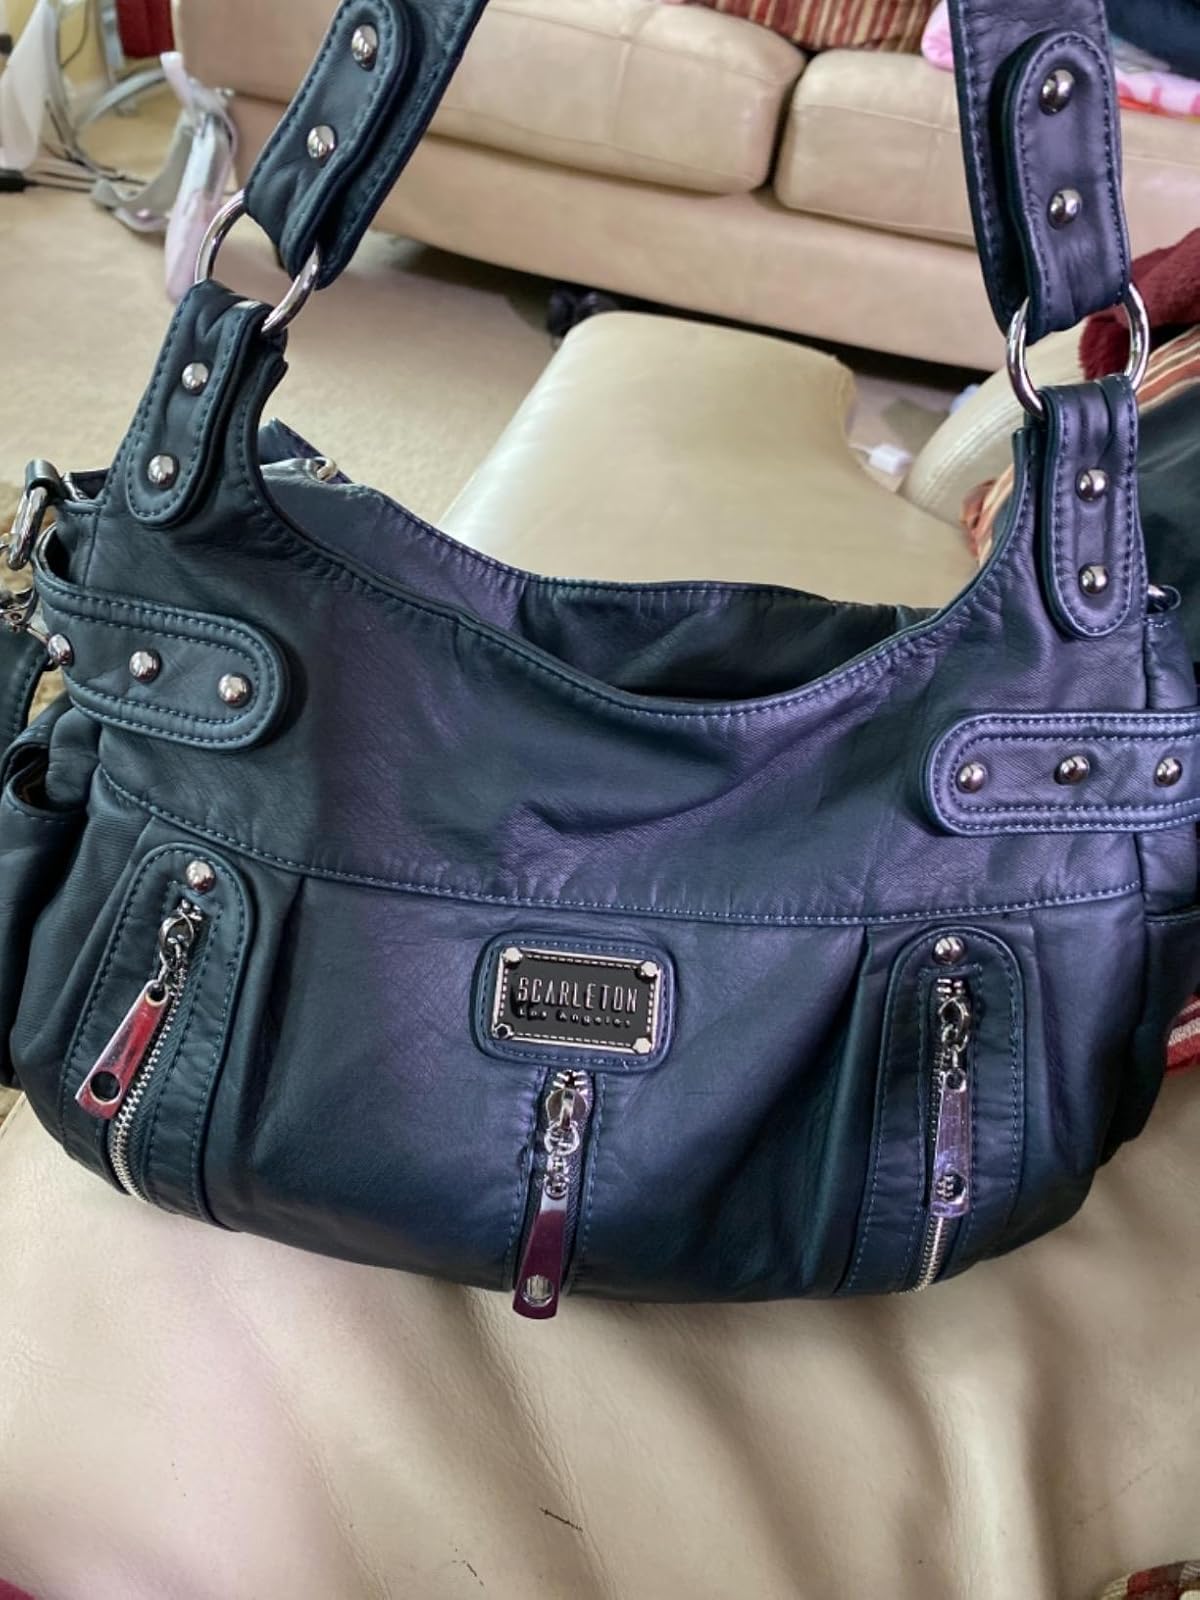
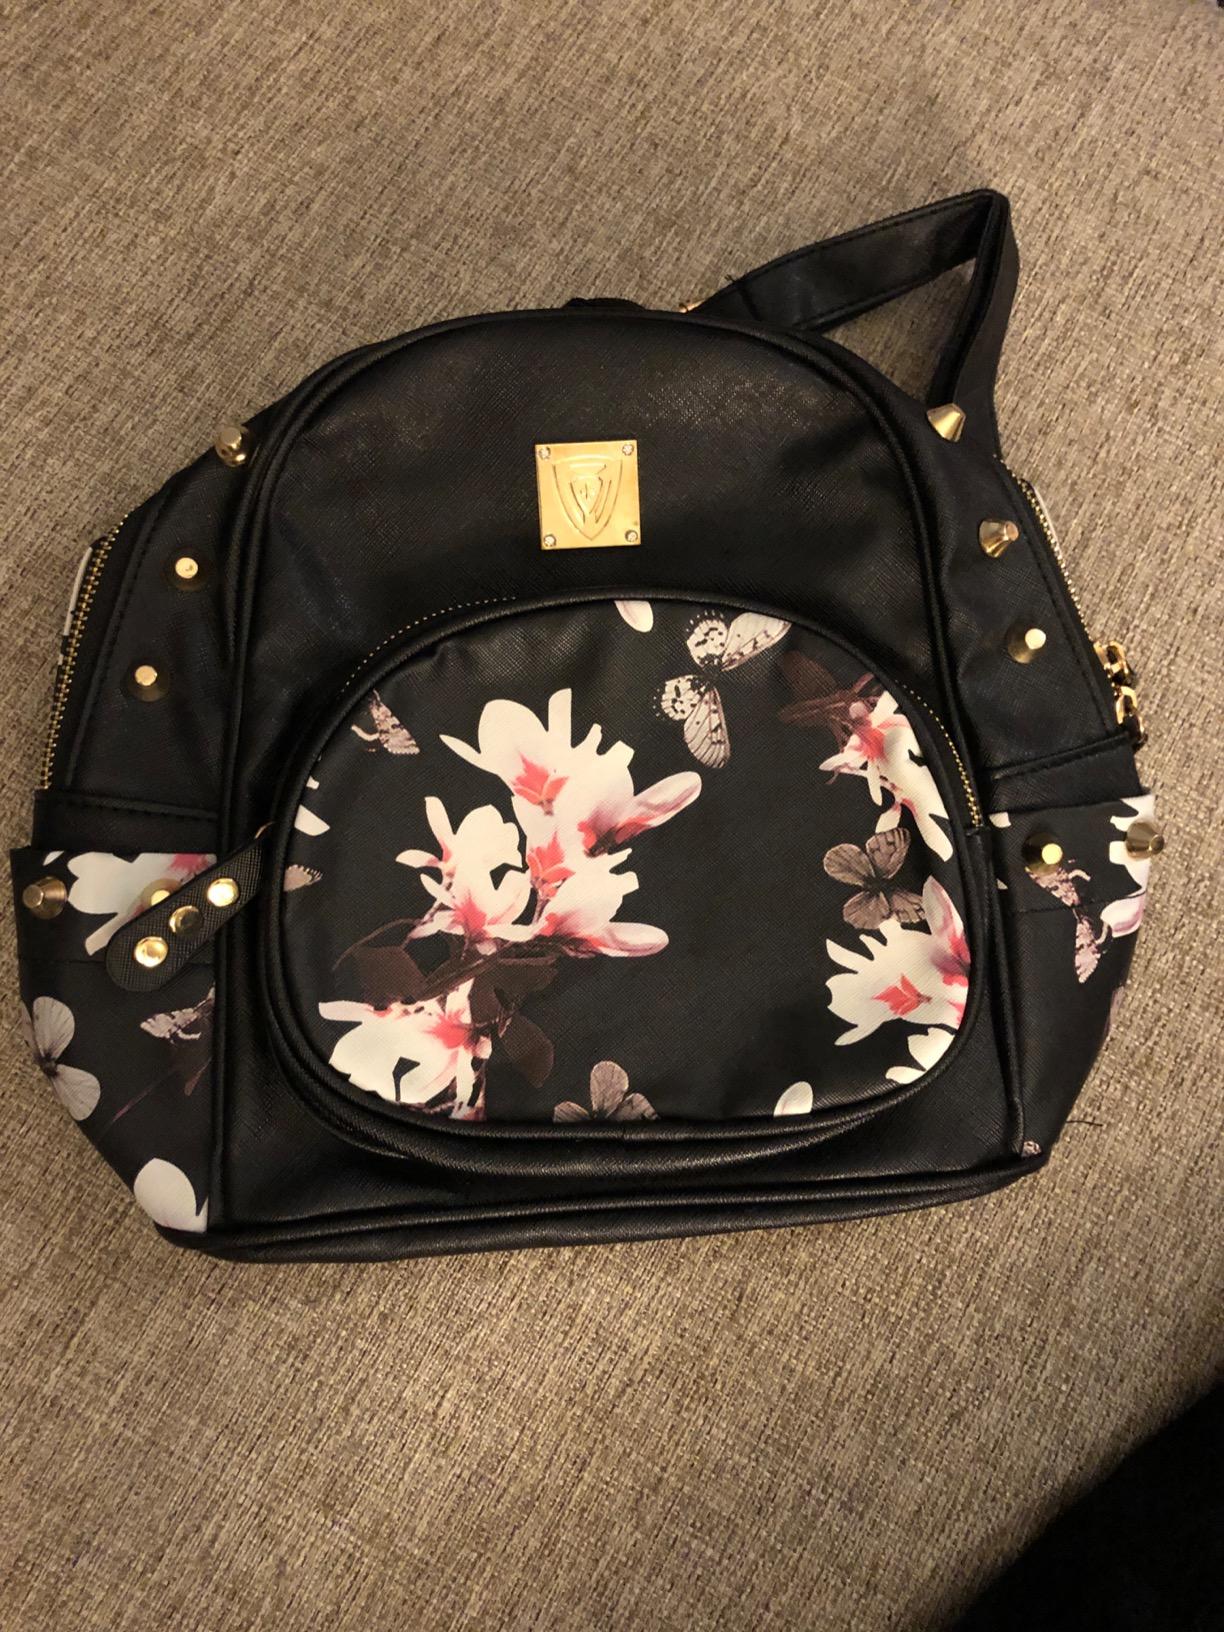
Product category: accessories_handbag
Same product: no